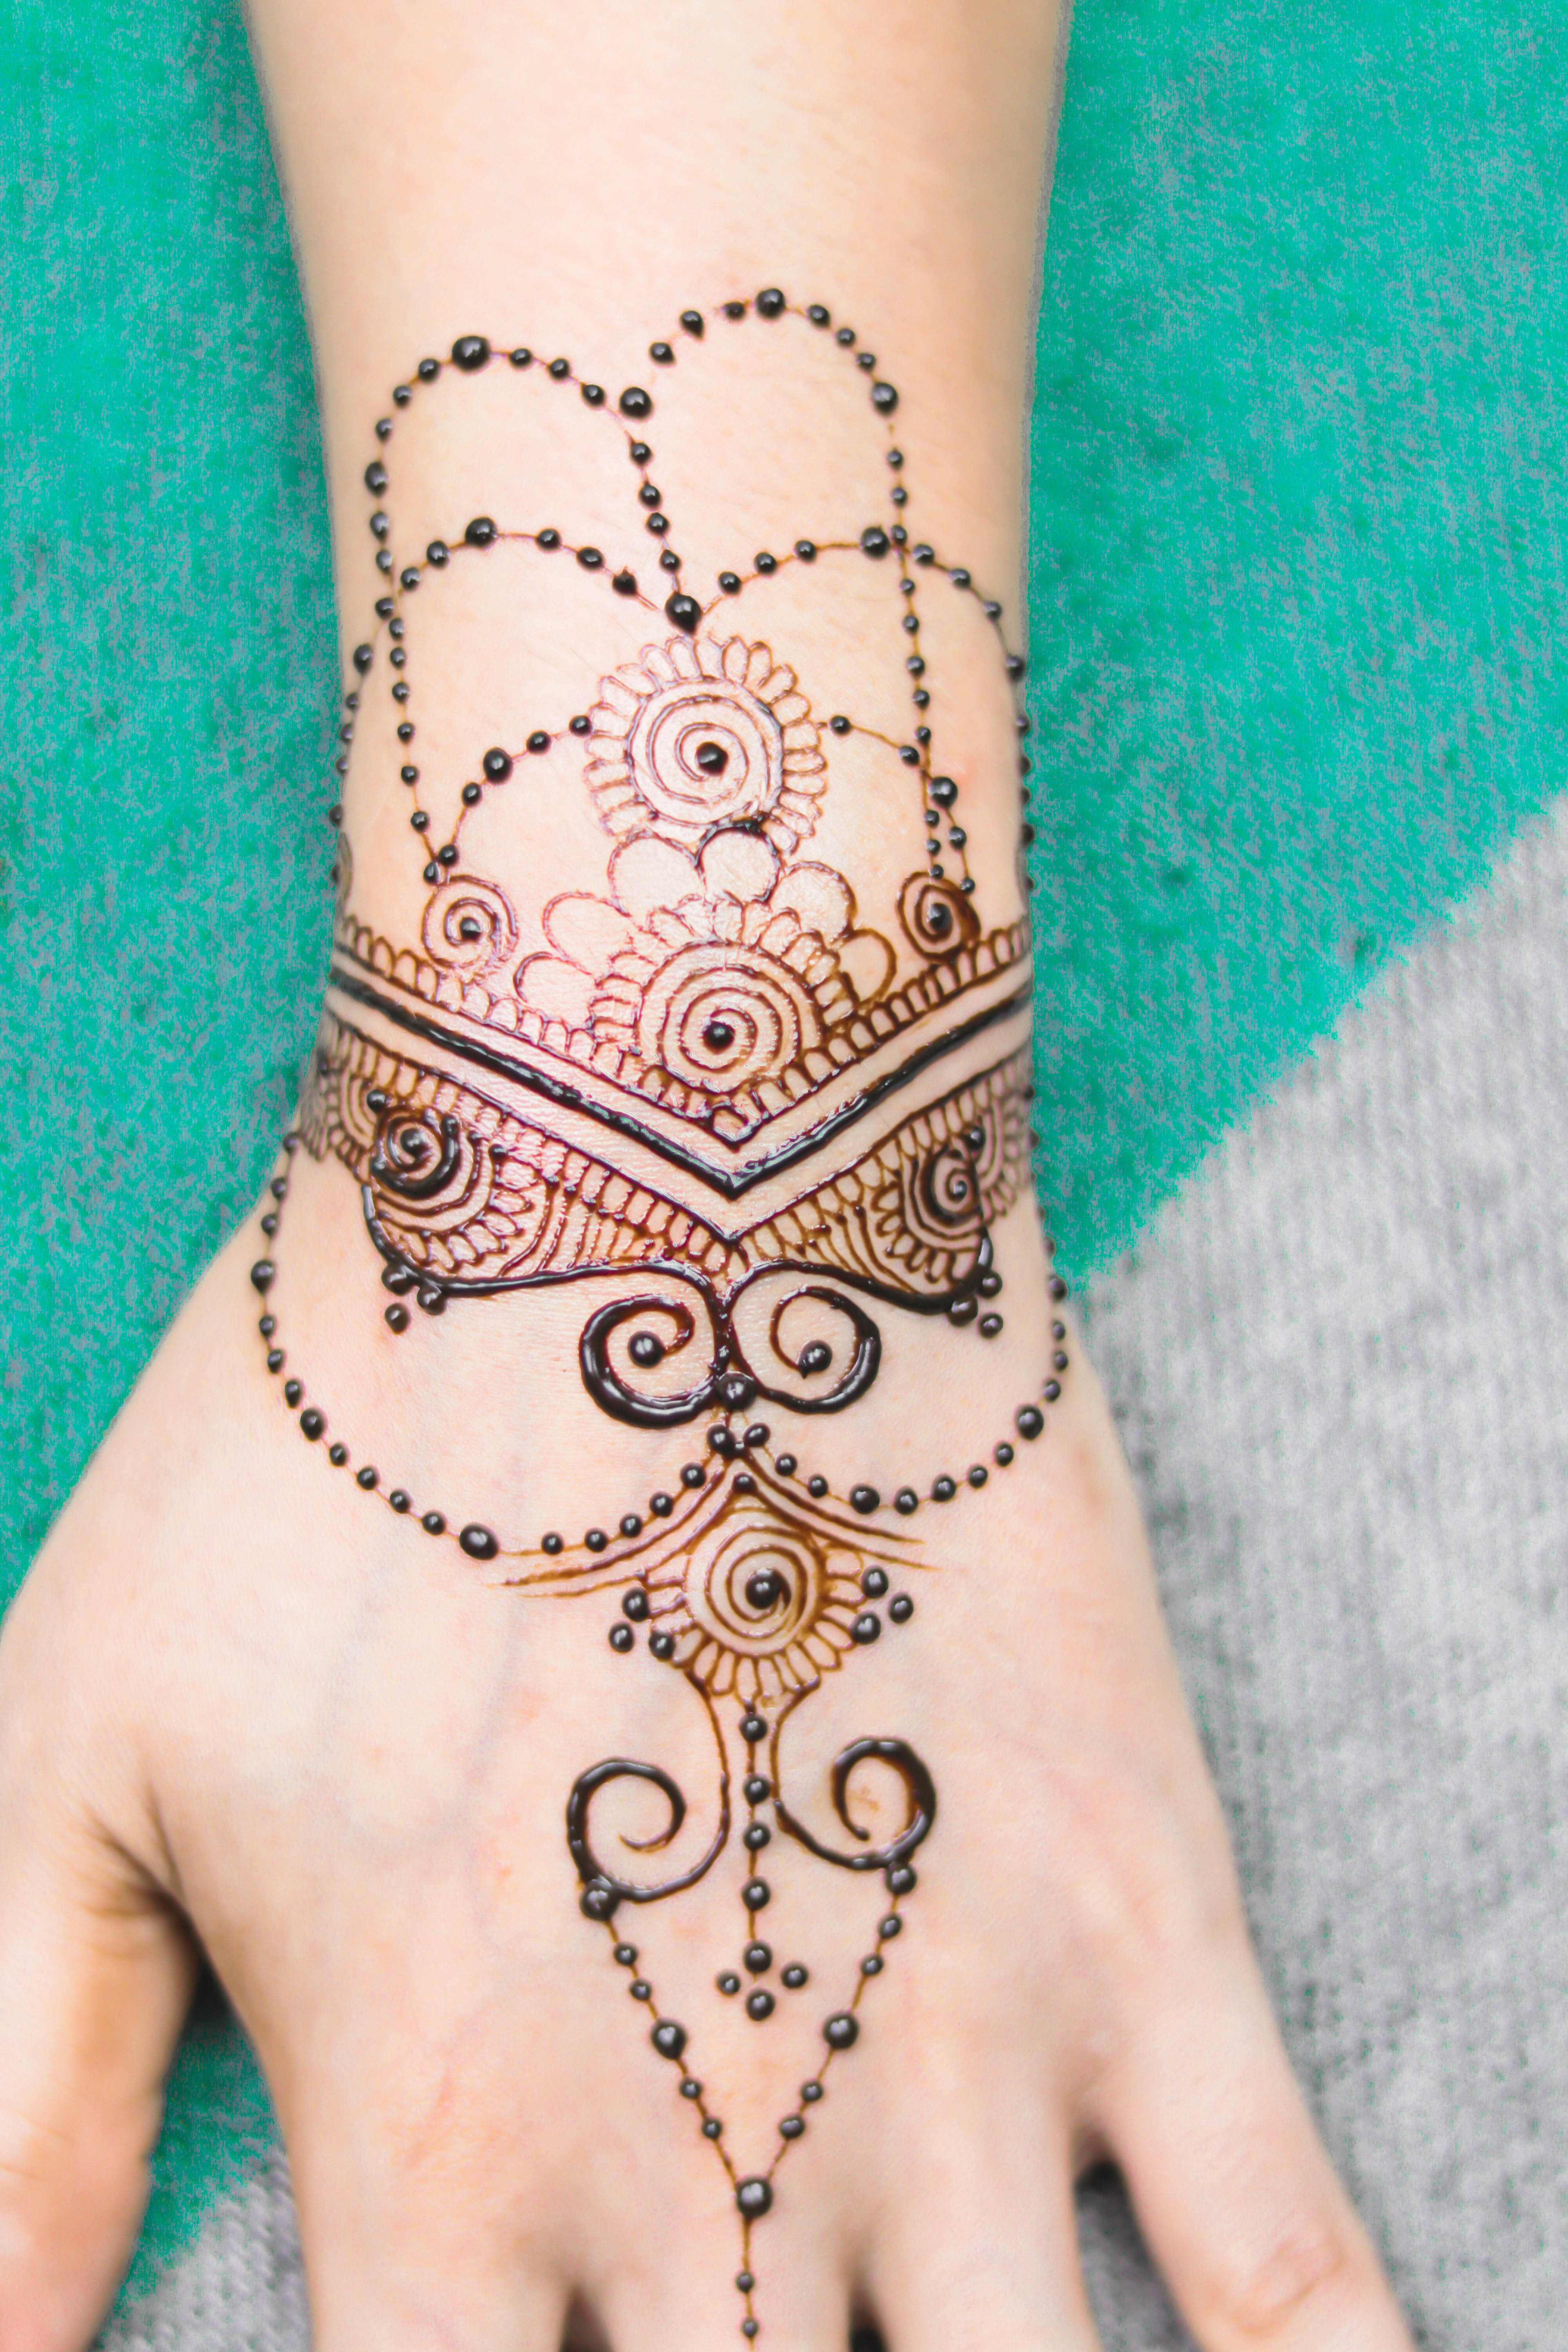
background, beautiful, bridal, brown, cosmetic, design, fashion, girl, hand, henna, henna drawing, henna hand, henna tattoo, herbal, hindu wedding, indian bride, indian wedding, isolated, mehandi, mehandi hand, mehendi, mehndi, mehndi hand, mehndi hands, mehndi pattern, paint, pattern, skin, tattoo, temporary, wrist, nail, joint, arm, jewellery, finger, fashion accessory, artwork, temporary tattoo, ankle, body jewelry, bracelet, barefoot, bangle